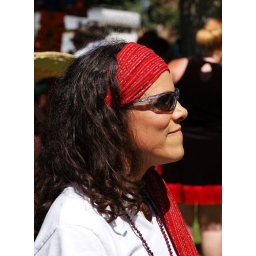
Dancers in red and white head up the &amp;quot;We Art the People&amp;quot; folk art parade.